Breakout (Miley Cyrus album)

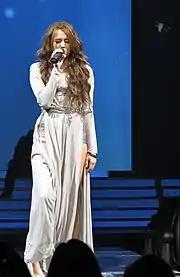
Cyrus performing "Bottom of the Ocean" on the Wonder World Tour

Overall, "Breakout" is dominant on pop rock but explores a variety of other musical genres. The opening track, "Breakout", is a dance-pop number that begins with a fast beat, composed of chiming electric guitar and drums and later progresses to "the snares skip and the keyboards shimmer"; "ecstatic beats" pummel throughout. The song's lyrics are "a girls-only call to fun" that anecdote on feelings about coming of age and the desire to be school-free. The uptempo refrains of "7 Things" are pop punk influenced. The song is "a three-tempo patchwork quilt", transitioning "from sensitive breakup song in the strummy verses to punky-pop kiss-off in the double-time choruses." "7 Things"' lyrics list seven traits Cyrus hates about an ex-boyfriend. "The Driveway" is a power ballad whose lyrics regard a breakup, insisting "nothing hurts like losing when you know it's really gone." The cover of Cyndi Lauper's "Girls Just Wanna Have Fun" replaces the subtle reggae undercurrent in the original version with a more rock music driven sound that includes pop punk beats and string stabs. The lyrics of "Girls Just Wanna Have Fun" primarily discuss the "desire to let loose with one's friends", touching upon details of the life of an overworked child star. The song "Full Circle" is composed of several pop rock hooks; in one of the hooks, Cyrus finishes various words with "Oh, oh, oh!". The lyrics describe not quitting a relationship.